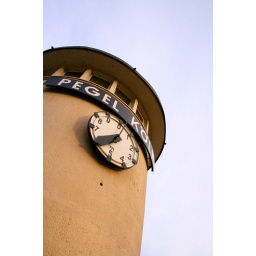
a tower at the river rhine in cologne, showing the rhine's gauge